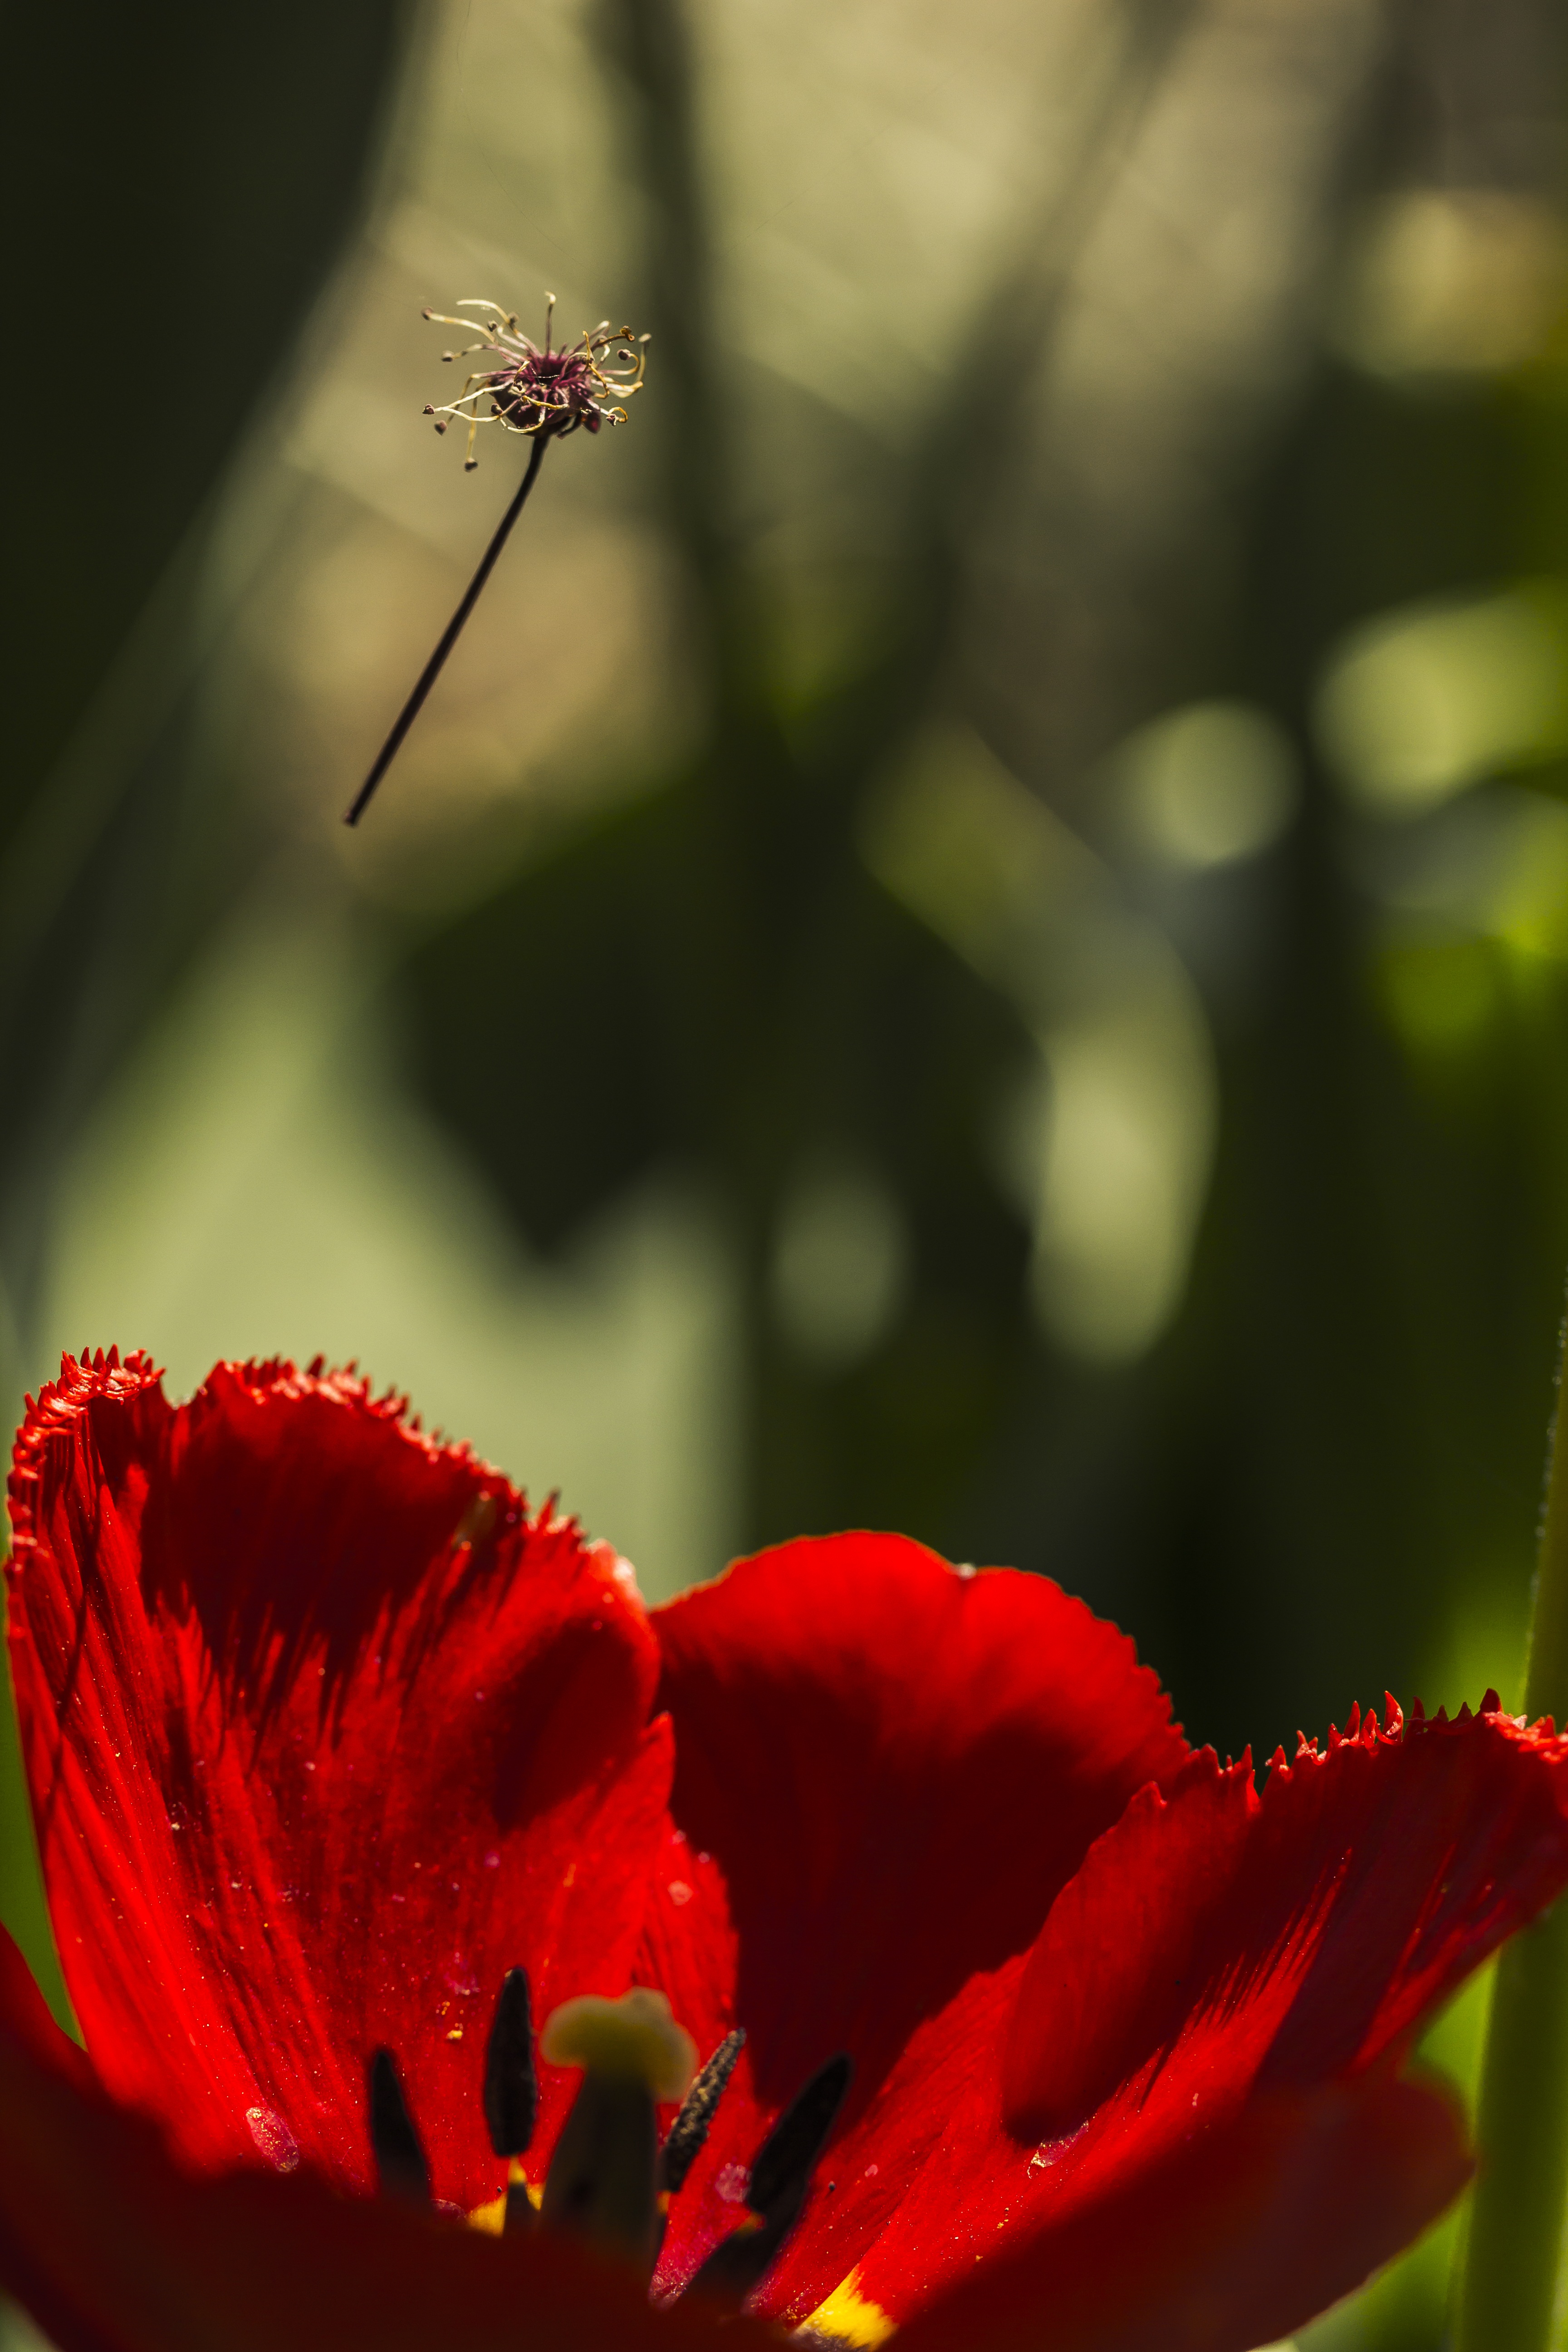
nature, blossom, plant, photography, leaf, flower, petal, tulip, red, relax, peace, botany, floating, healthy, flora, close up, relaxation, pure, therapy, sensual, treatment, macro photography, flowering plant, plant stem, land plant